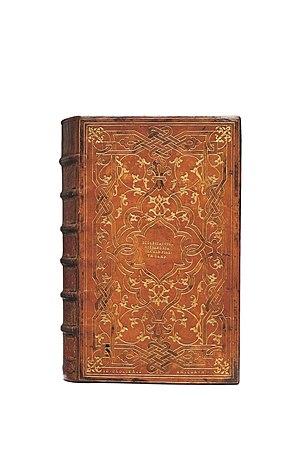
La Bibliotheca Wittockiana, ou Musée de la Reliure et des Arts du livre, est un musée situé à Woluwe-Saint-Pierre, Bruxelles.